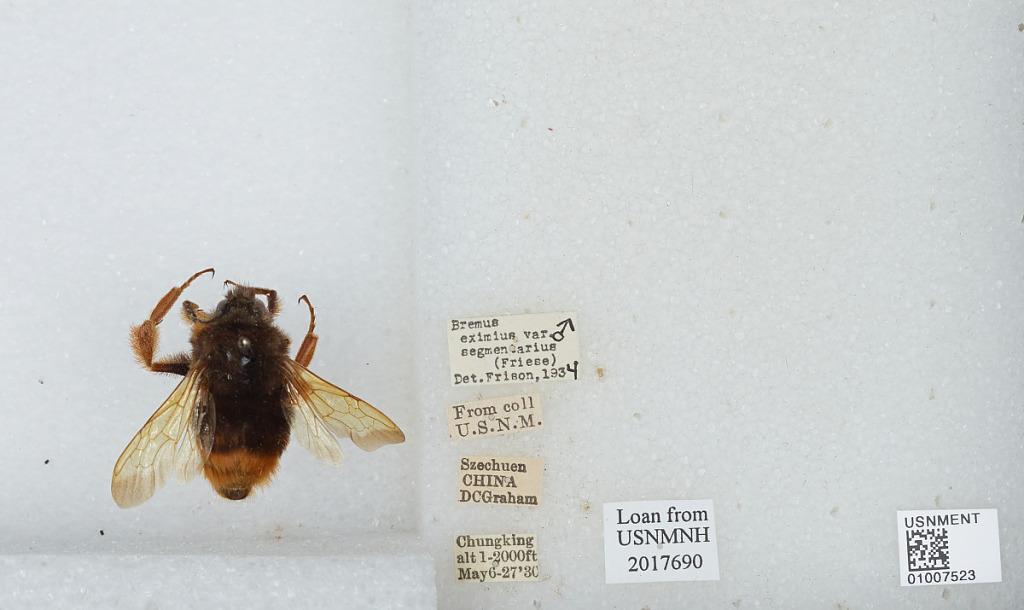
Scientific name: Bombus (Rufipedibombus) eximius Smith
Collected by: D. Graham
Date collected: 1930-5-6
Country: China
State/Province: Sichuan
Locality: Chongyang
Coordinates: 30.6294, 103.676
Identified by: Frison